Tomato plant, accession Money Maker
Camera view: bottom (45 deg); turntable rotation: 180 degrees
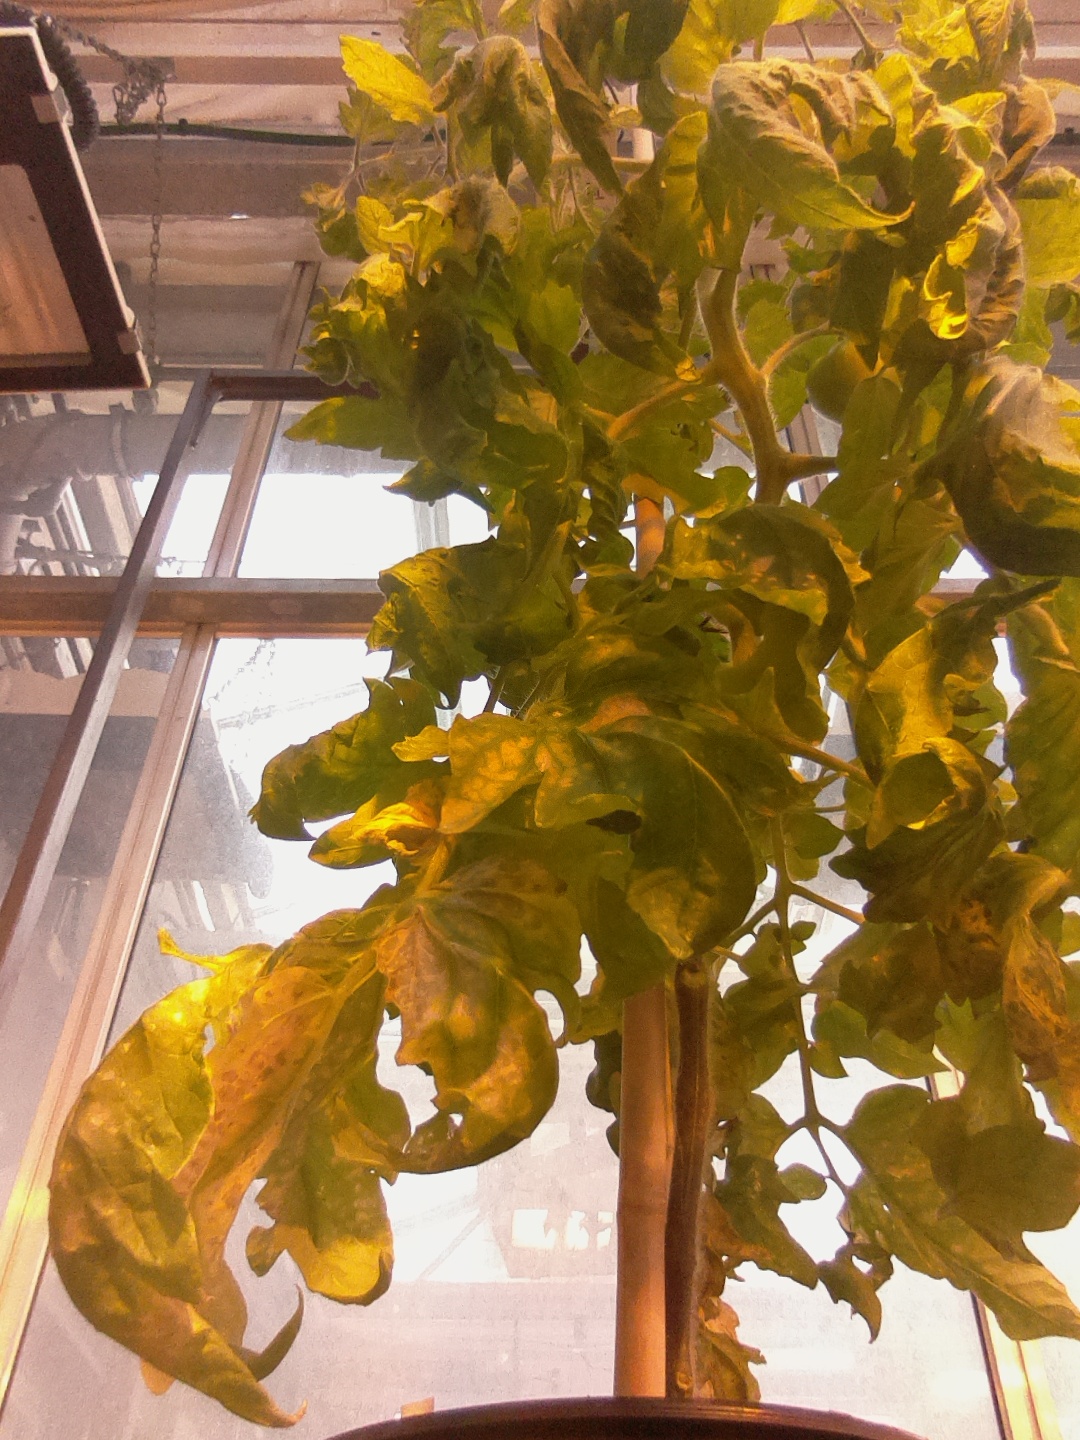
BBCH growth stage 78: 80% -90% of final fruit size